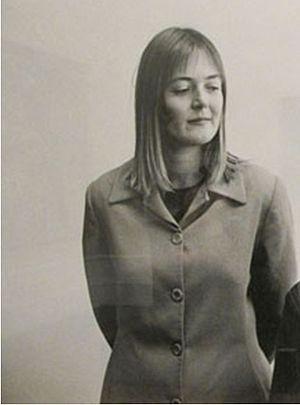
Jann Turner, née en 1964, est scénariste, réalisatrice de cinéma et de télévision et romancière sud-africaine. Elle est surtout connue pour son film sorti en 2009 White Wedding.